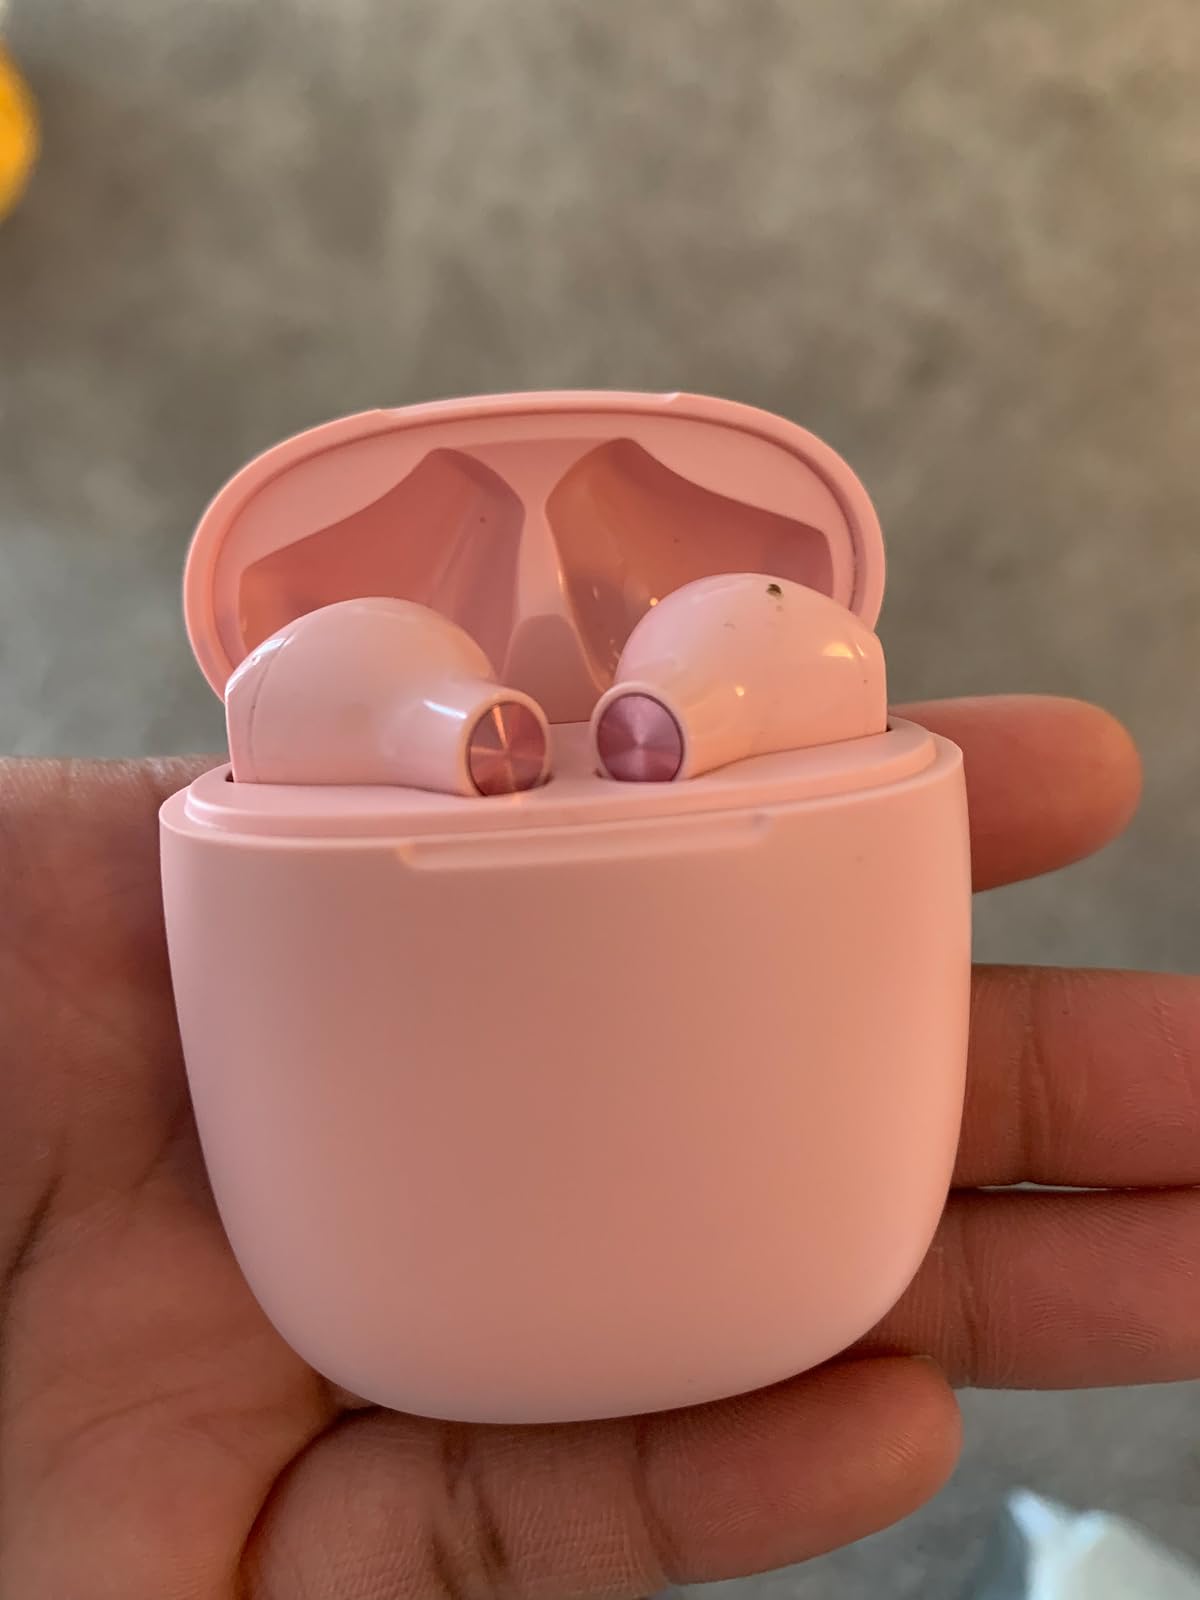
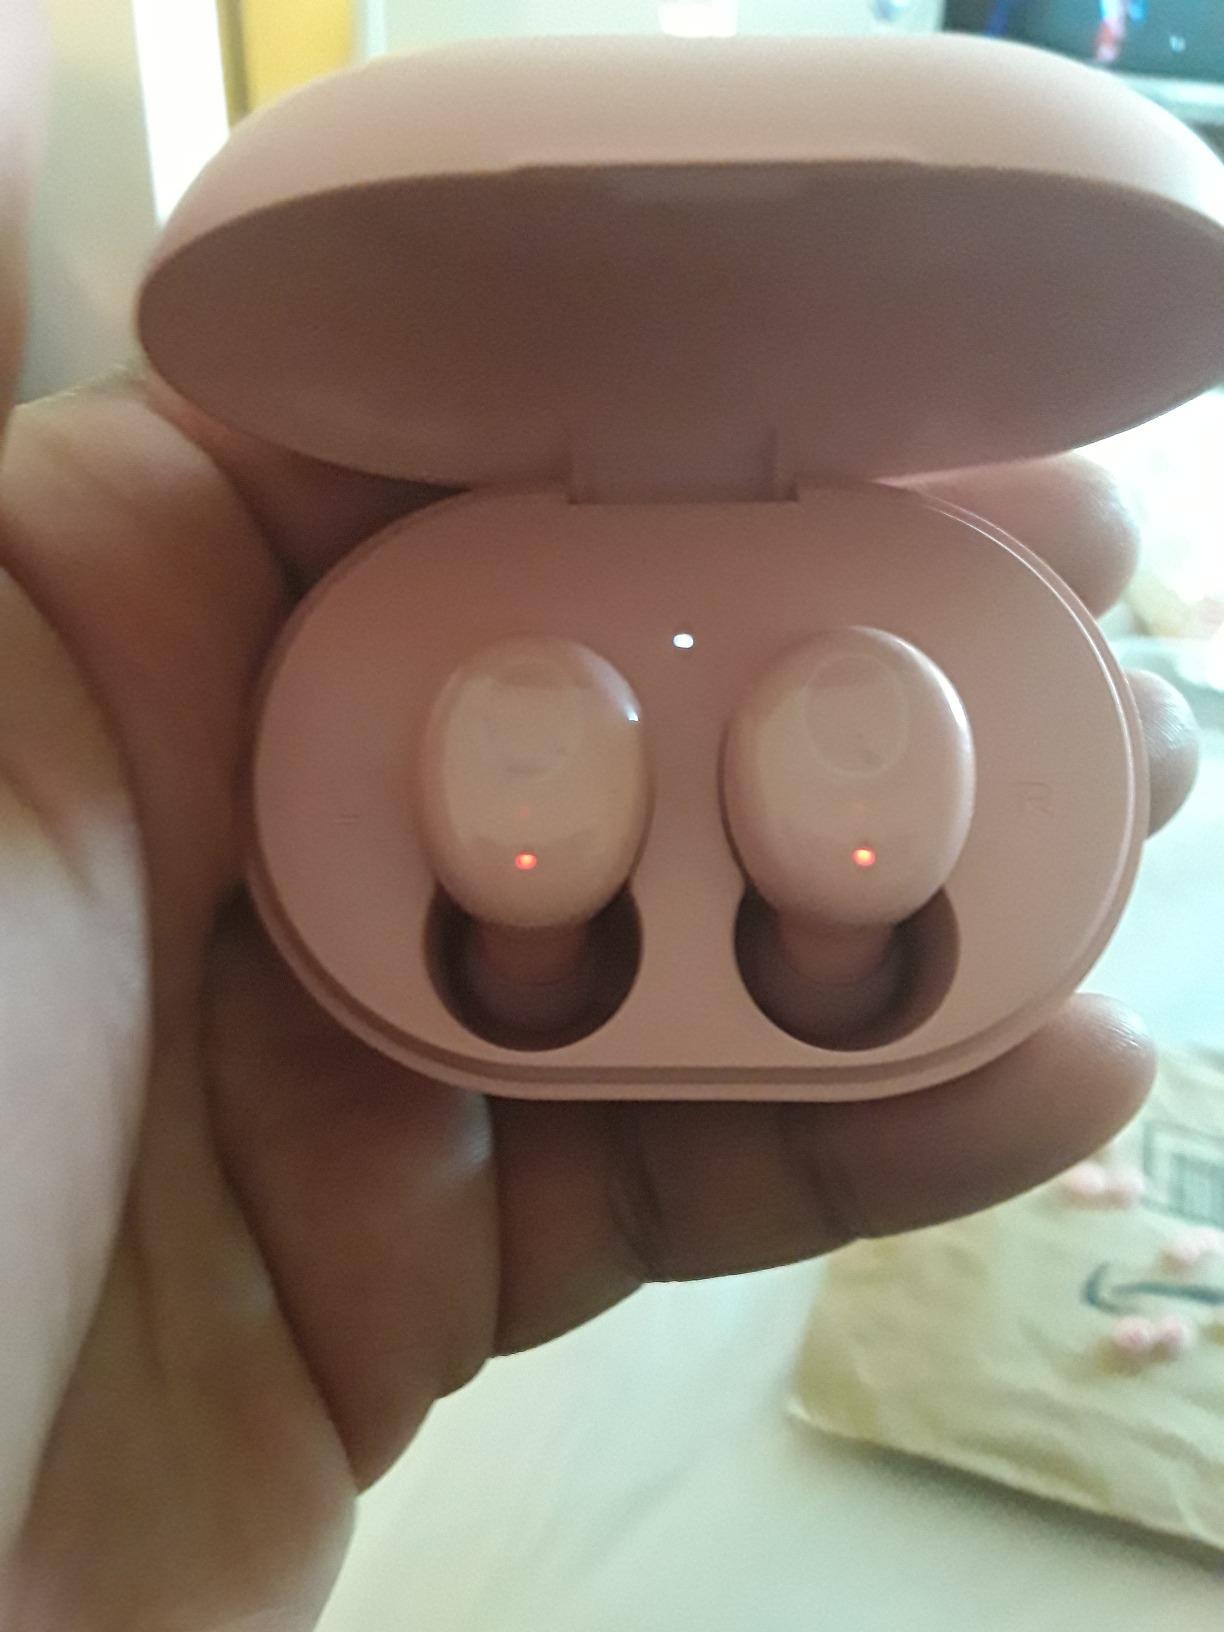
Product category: earbuds
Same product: no